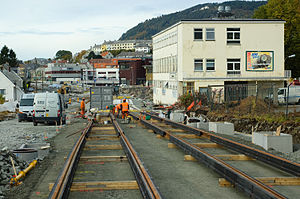
Letbane / Mulige kørselsformer på sporveje, herunder hurtigsporveje/letbaner
Letbanespor lægges i Bergen, Norge (Foto fra 2008)
"En letbane eller en hurtigsporvej, på dansk undertiden også benævnt med det tyske ord Überlandstraßenbahn er en sporvej, der forløber på sine egne banearealer. De fleste sporvejssystemer i verden omfatter både gade- og hurtigsporveje, og forskellen mellem begreberne ""sporvej"" og ""hurtigsporvej""/""letbane"" består i, at sidstnævnte er en bestemt type sporvej. En letbane/hurtigsporvej befares af sporvogne.